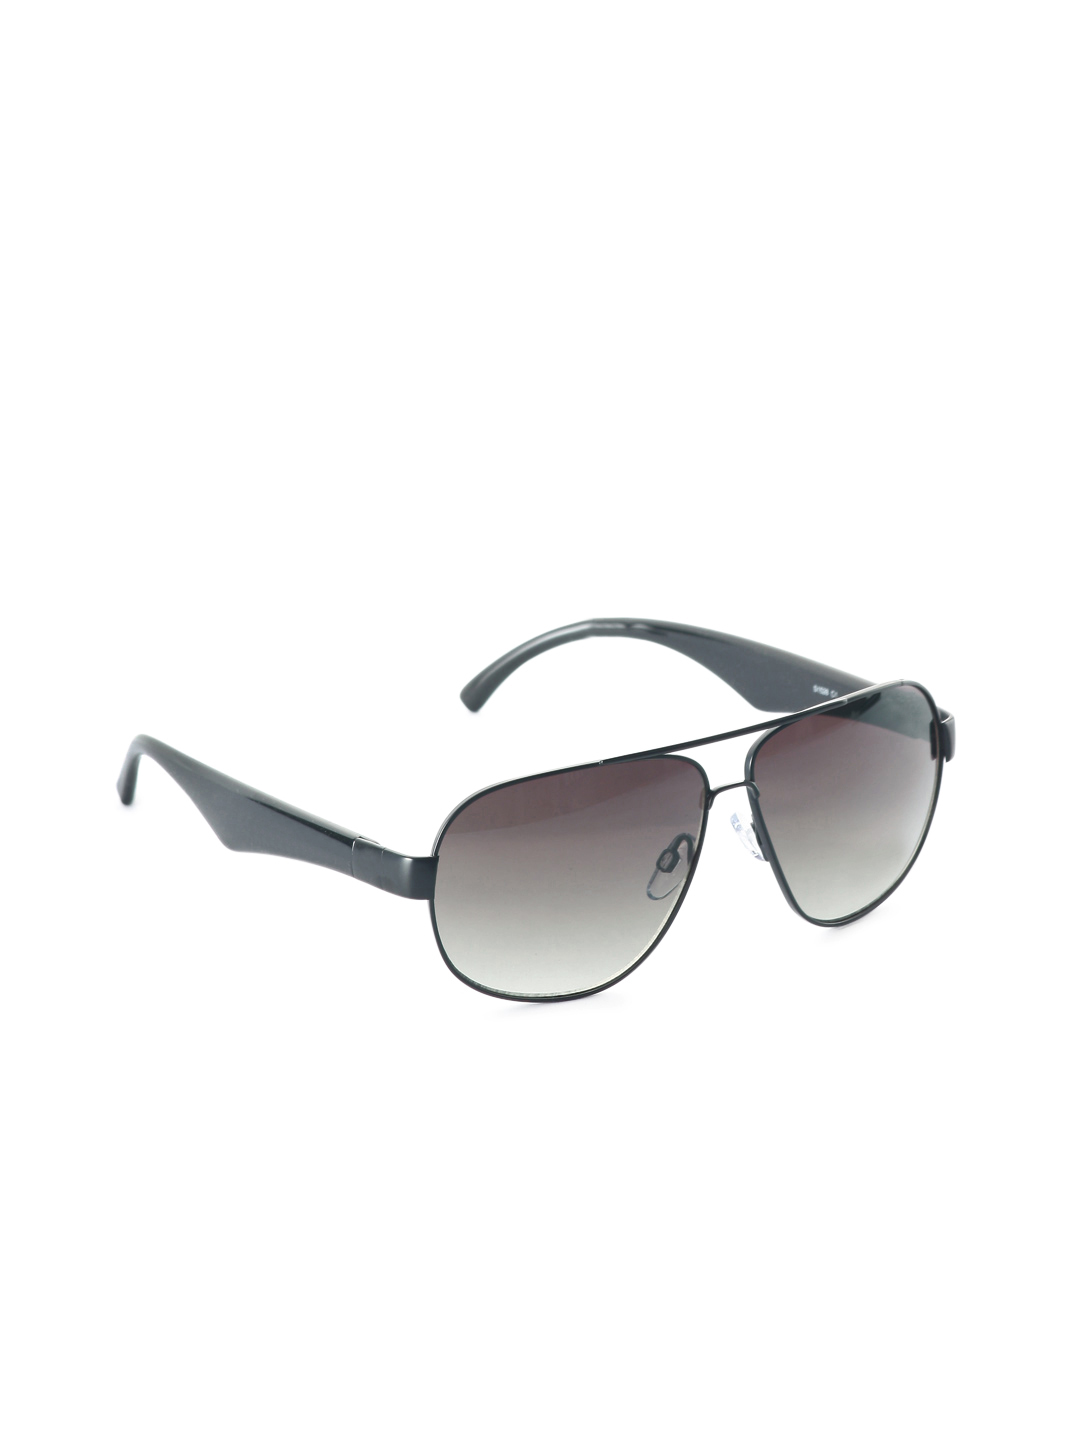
Idee Men Metallic Sunglasses
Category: Accessories / Eyewear / Sunglasses
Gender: Men
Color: Metallic
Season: Winter 2016
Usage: Casual